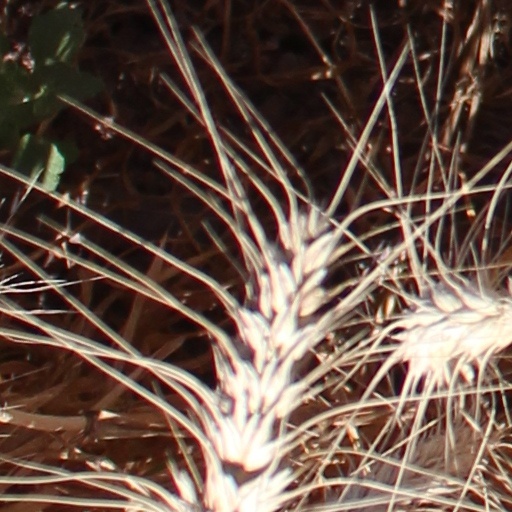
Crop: wheat